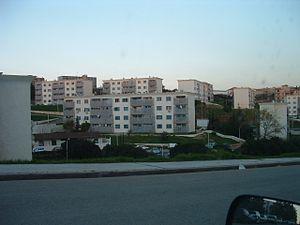
Photo personnelle offerte par son auteur
Kouba est une commune de la wilaya d'Alger en Algérie, située dans la proche banlieue sud-est d'Alger.